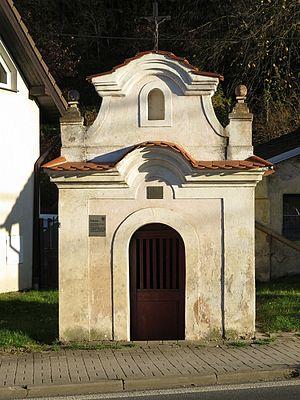
Rybnice est une commune du district de Plzeň-Nord, dans la région de Plzeň, en République tchèque. Sa population s'élevait à 553 habitants en 2019.